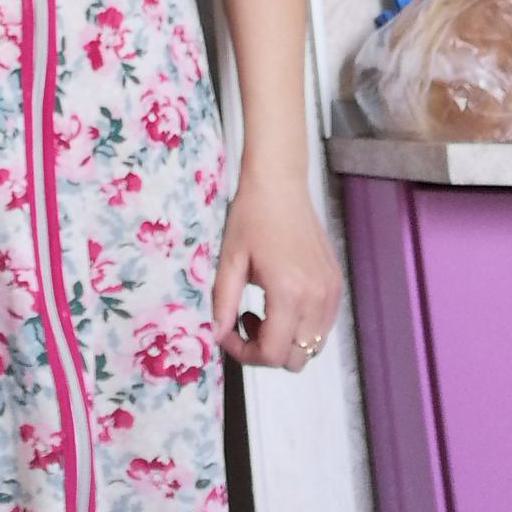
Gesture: no_gesture